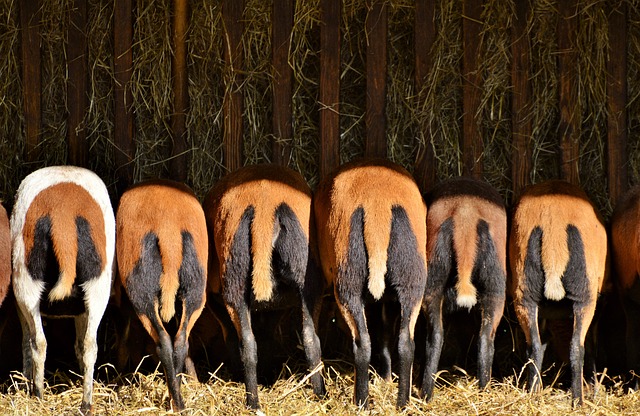
Label: sheep